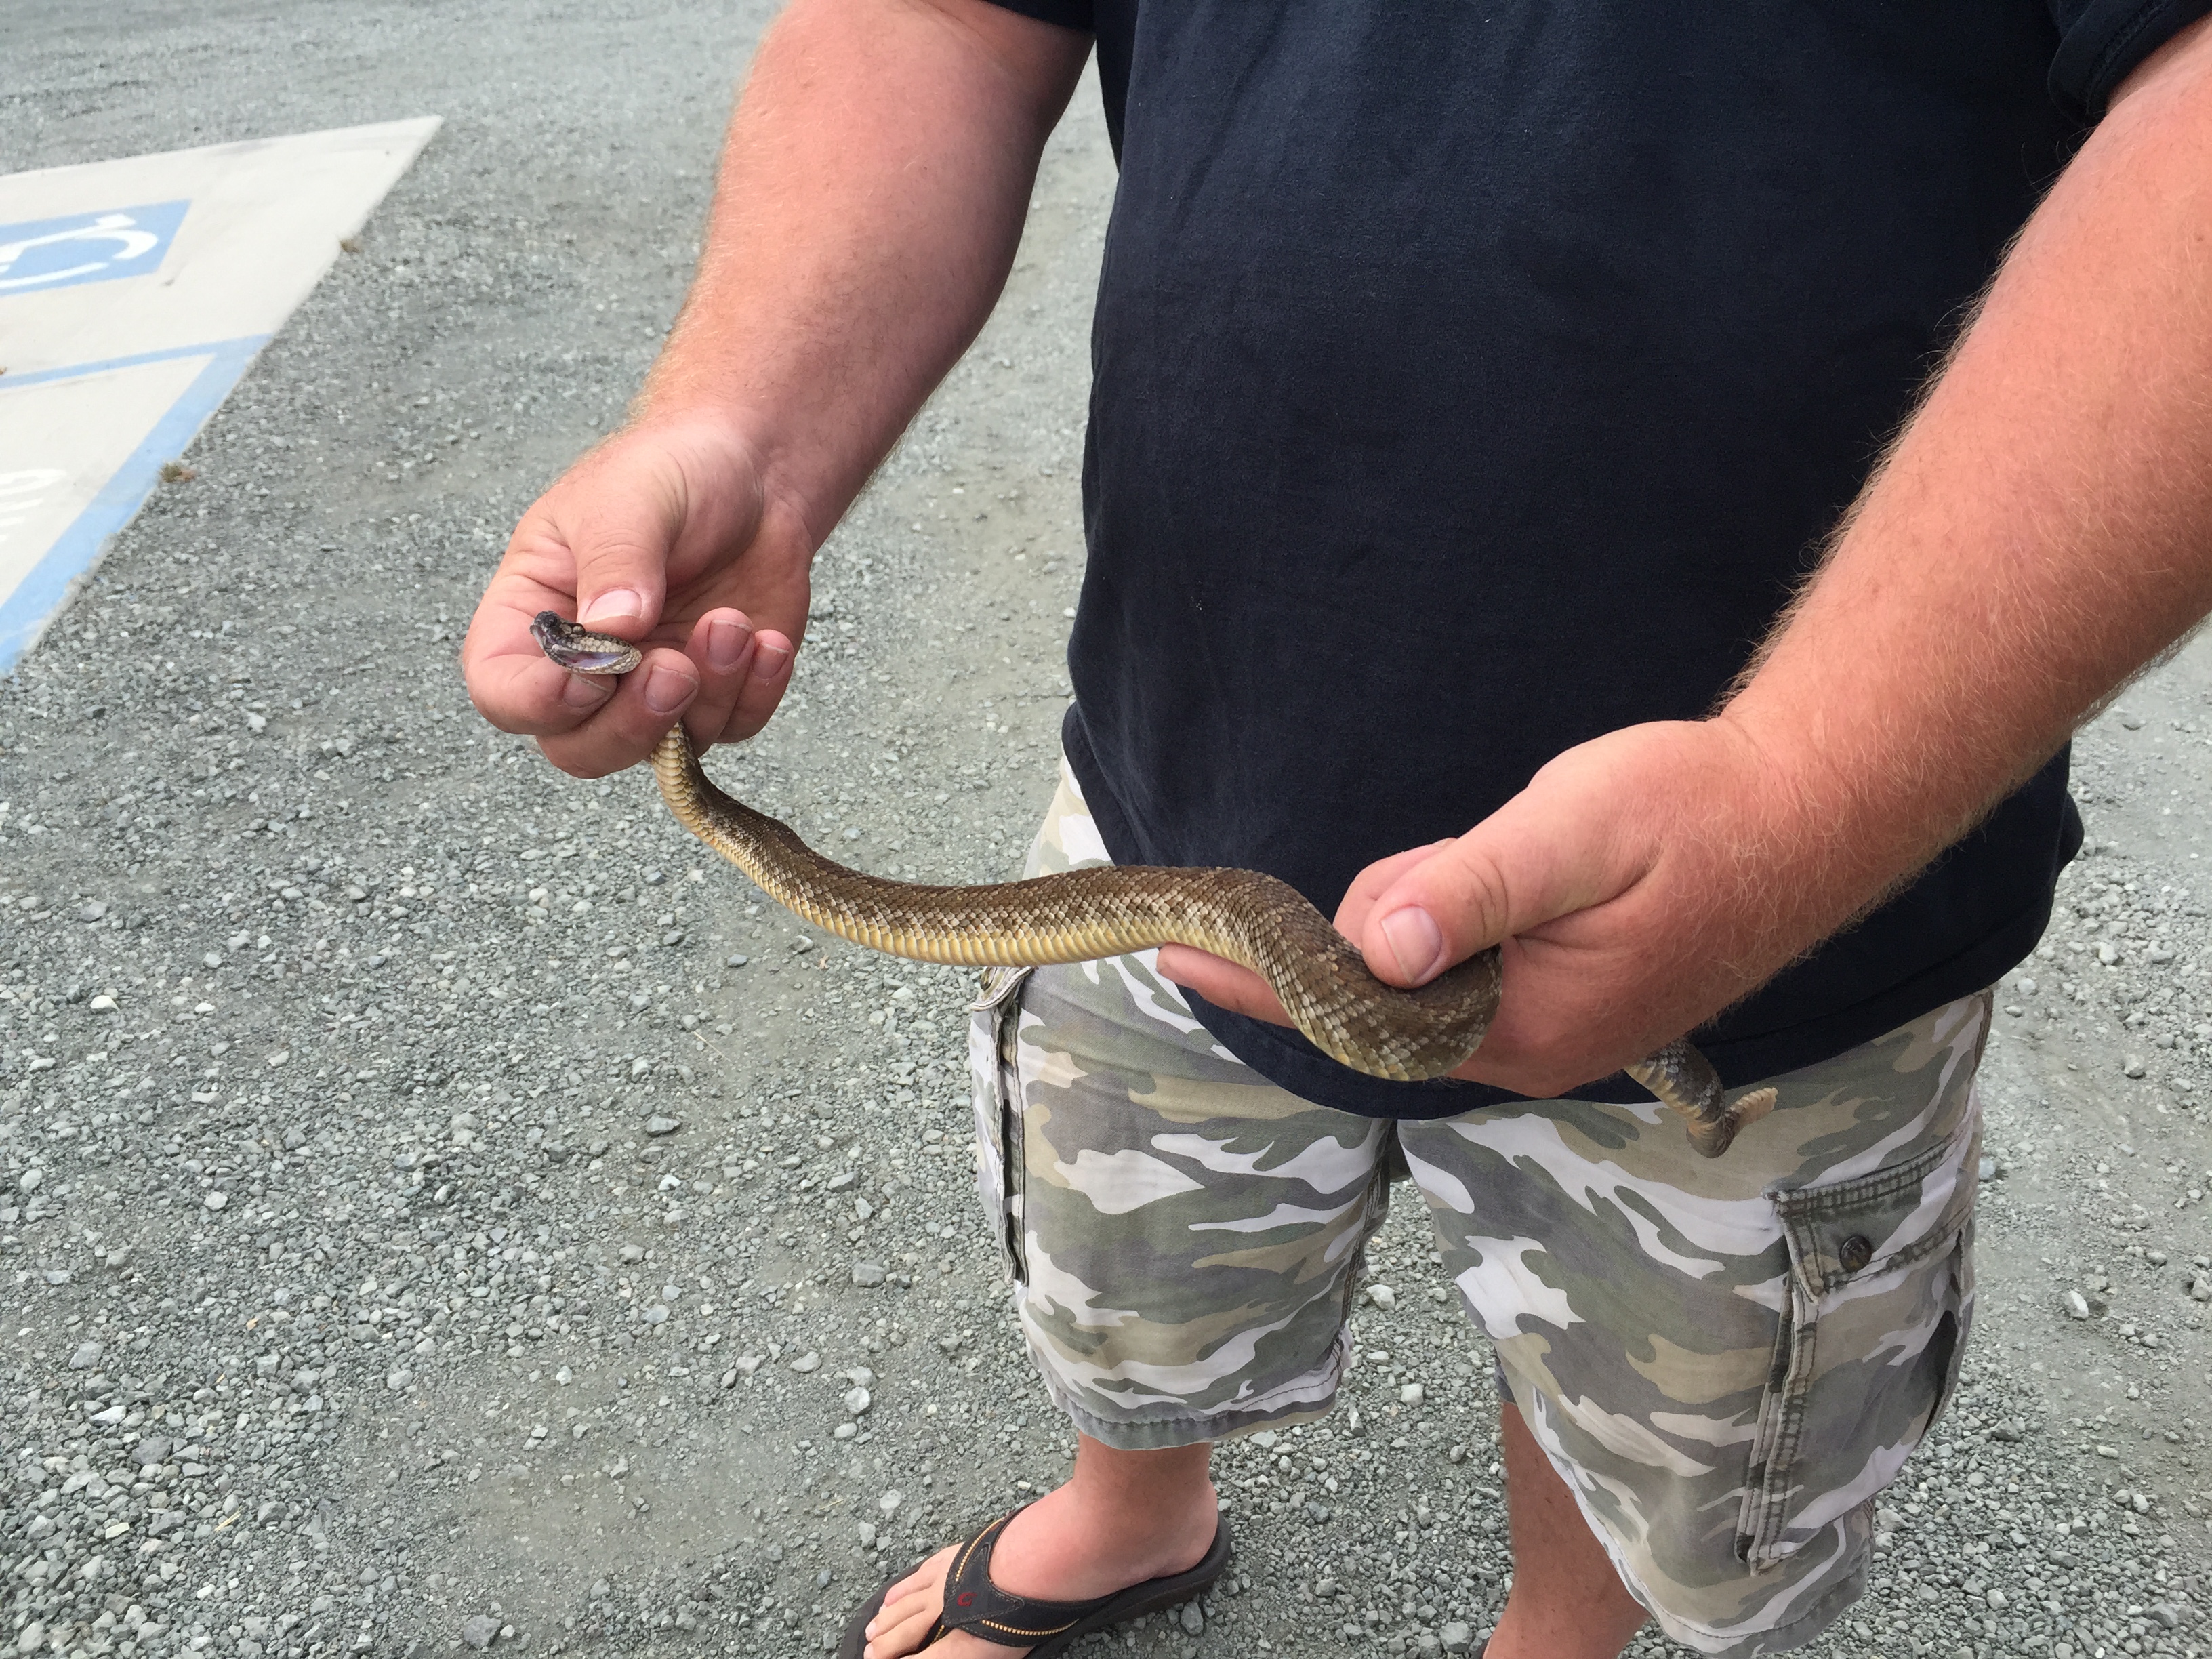
reptile, fish, snake, rattlesnake, vertebrate, montanadeorostatepark, rattler, poisonoussnakes, vipers, colubridae, boa constrictor, scaled reptile, boas